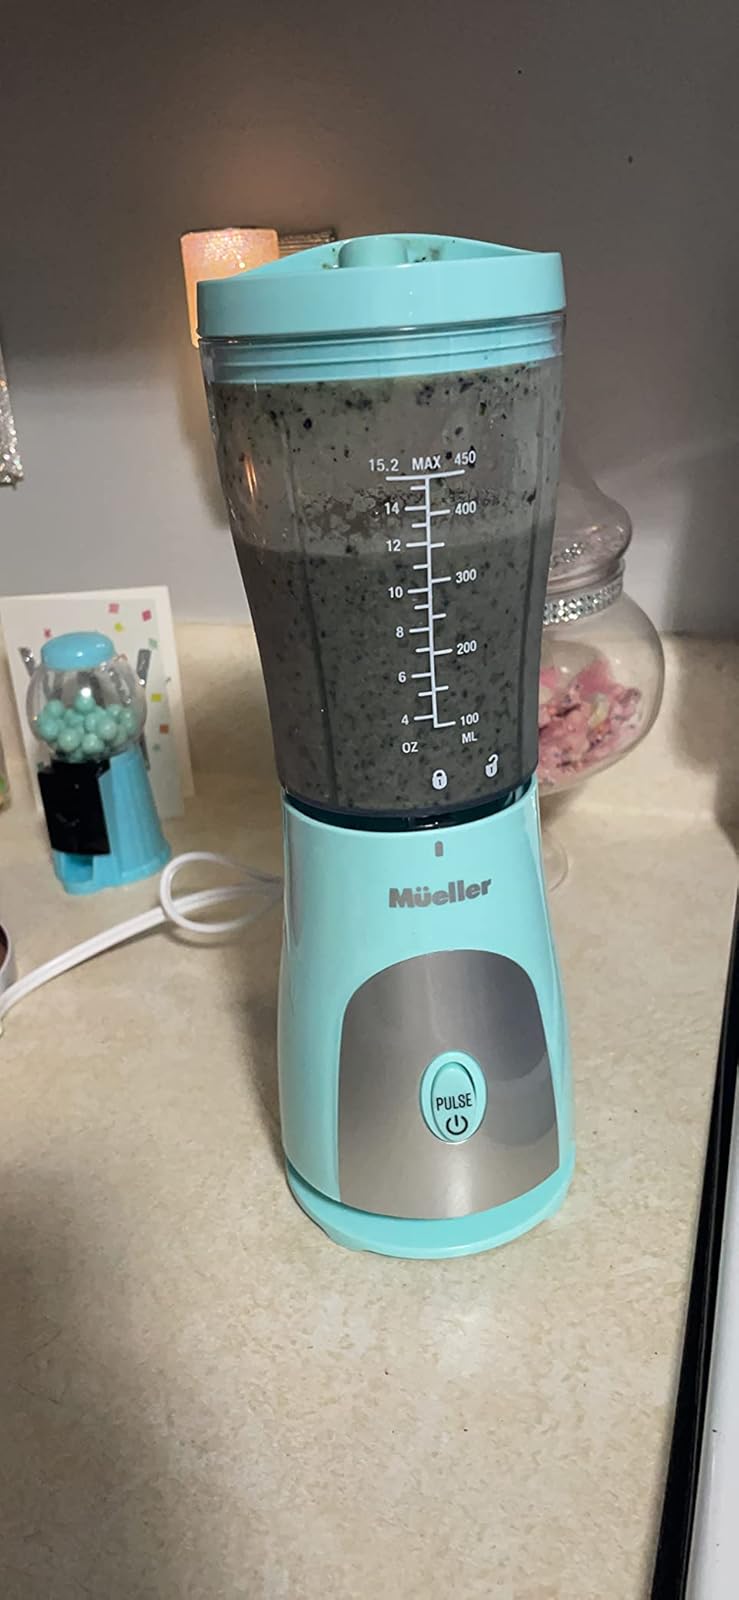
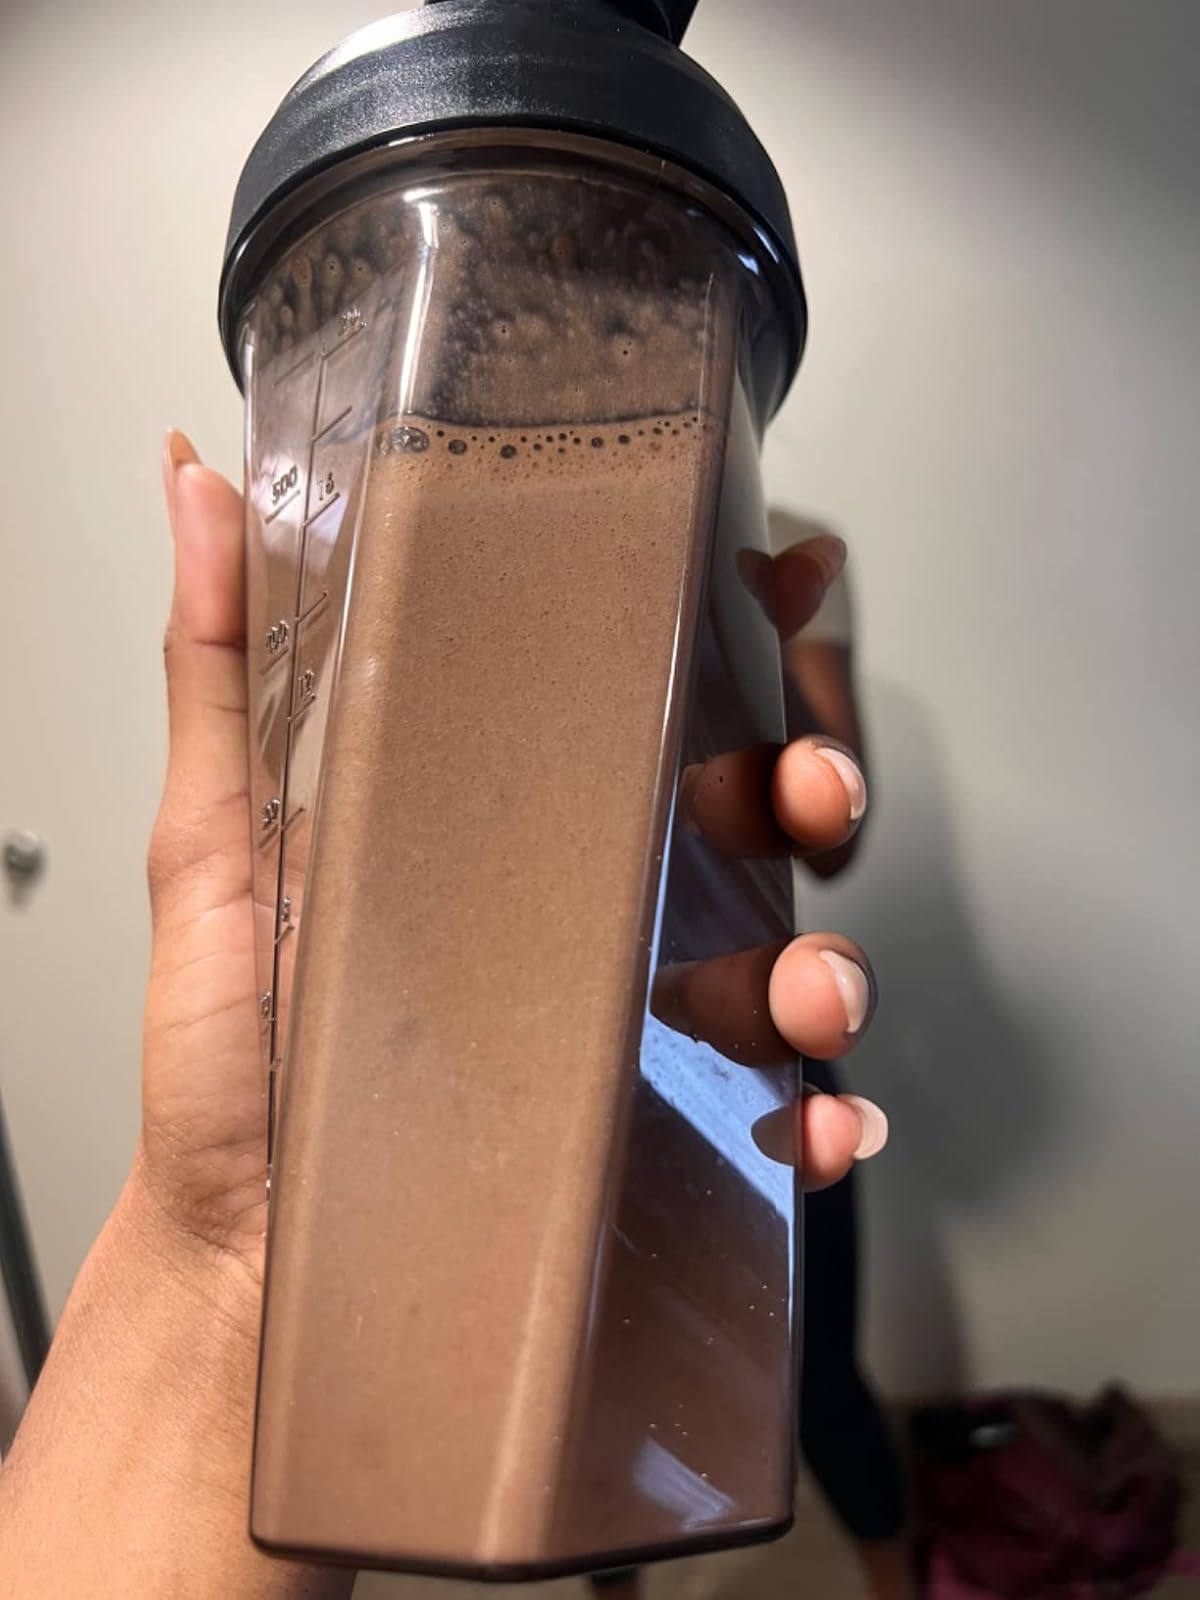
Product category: items_blender
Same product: no